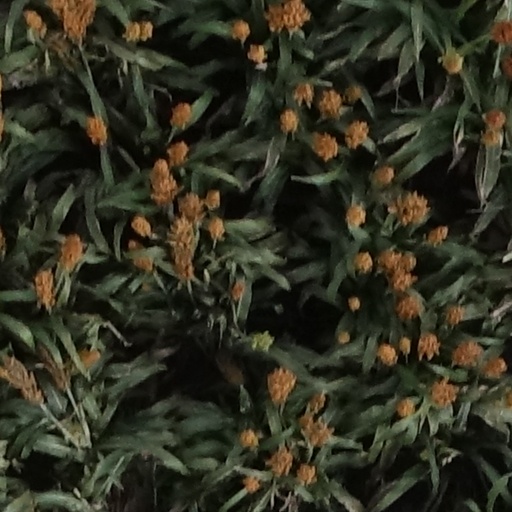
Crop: sorghum